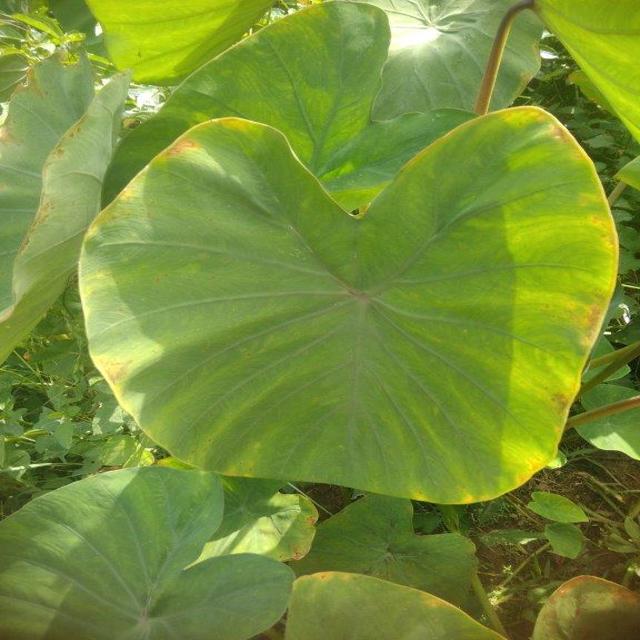
Label: Mid_Blight